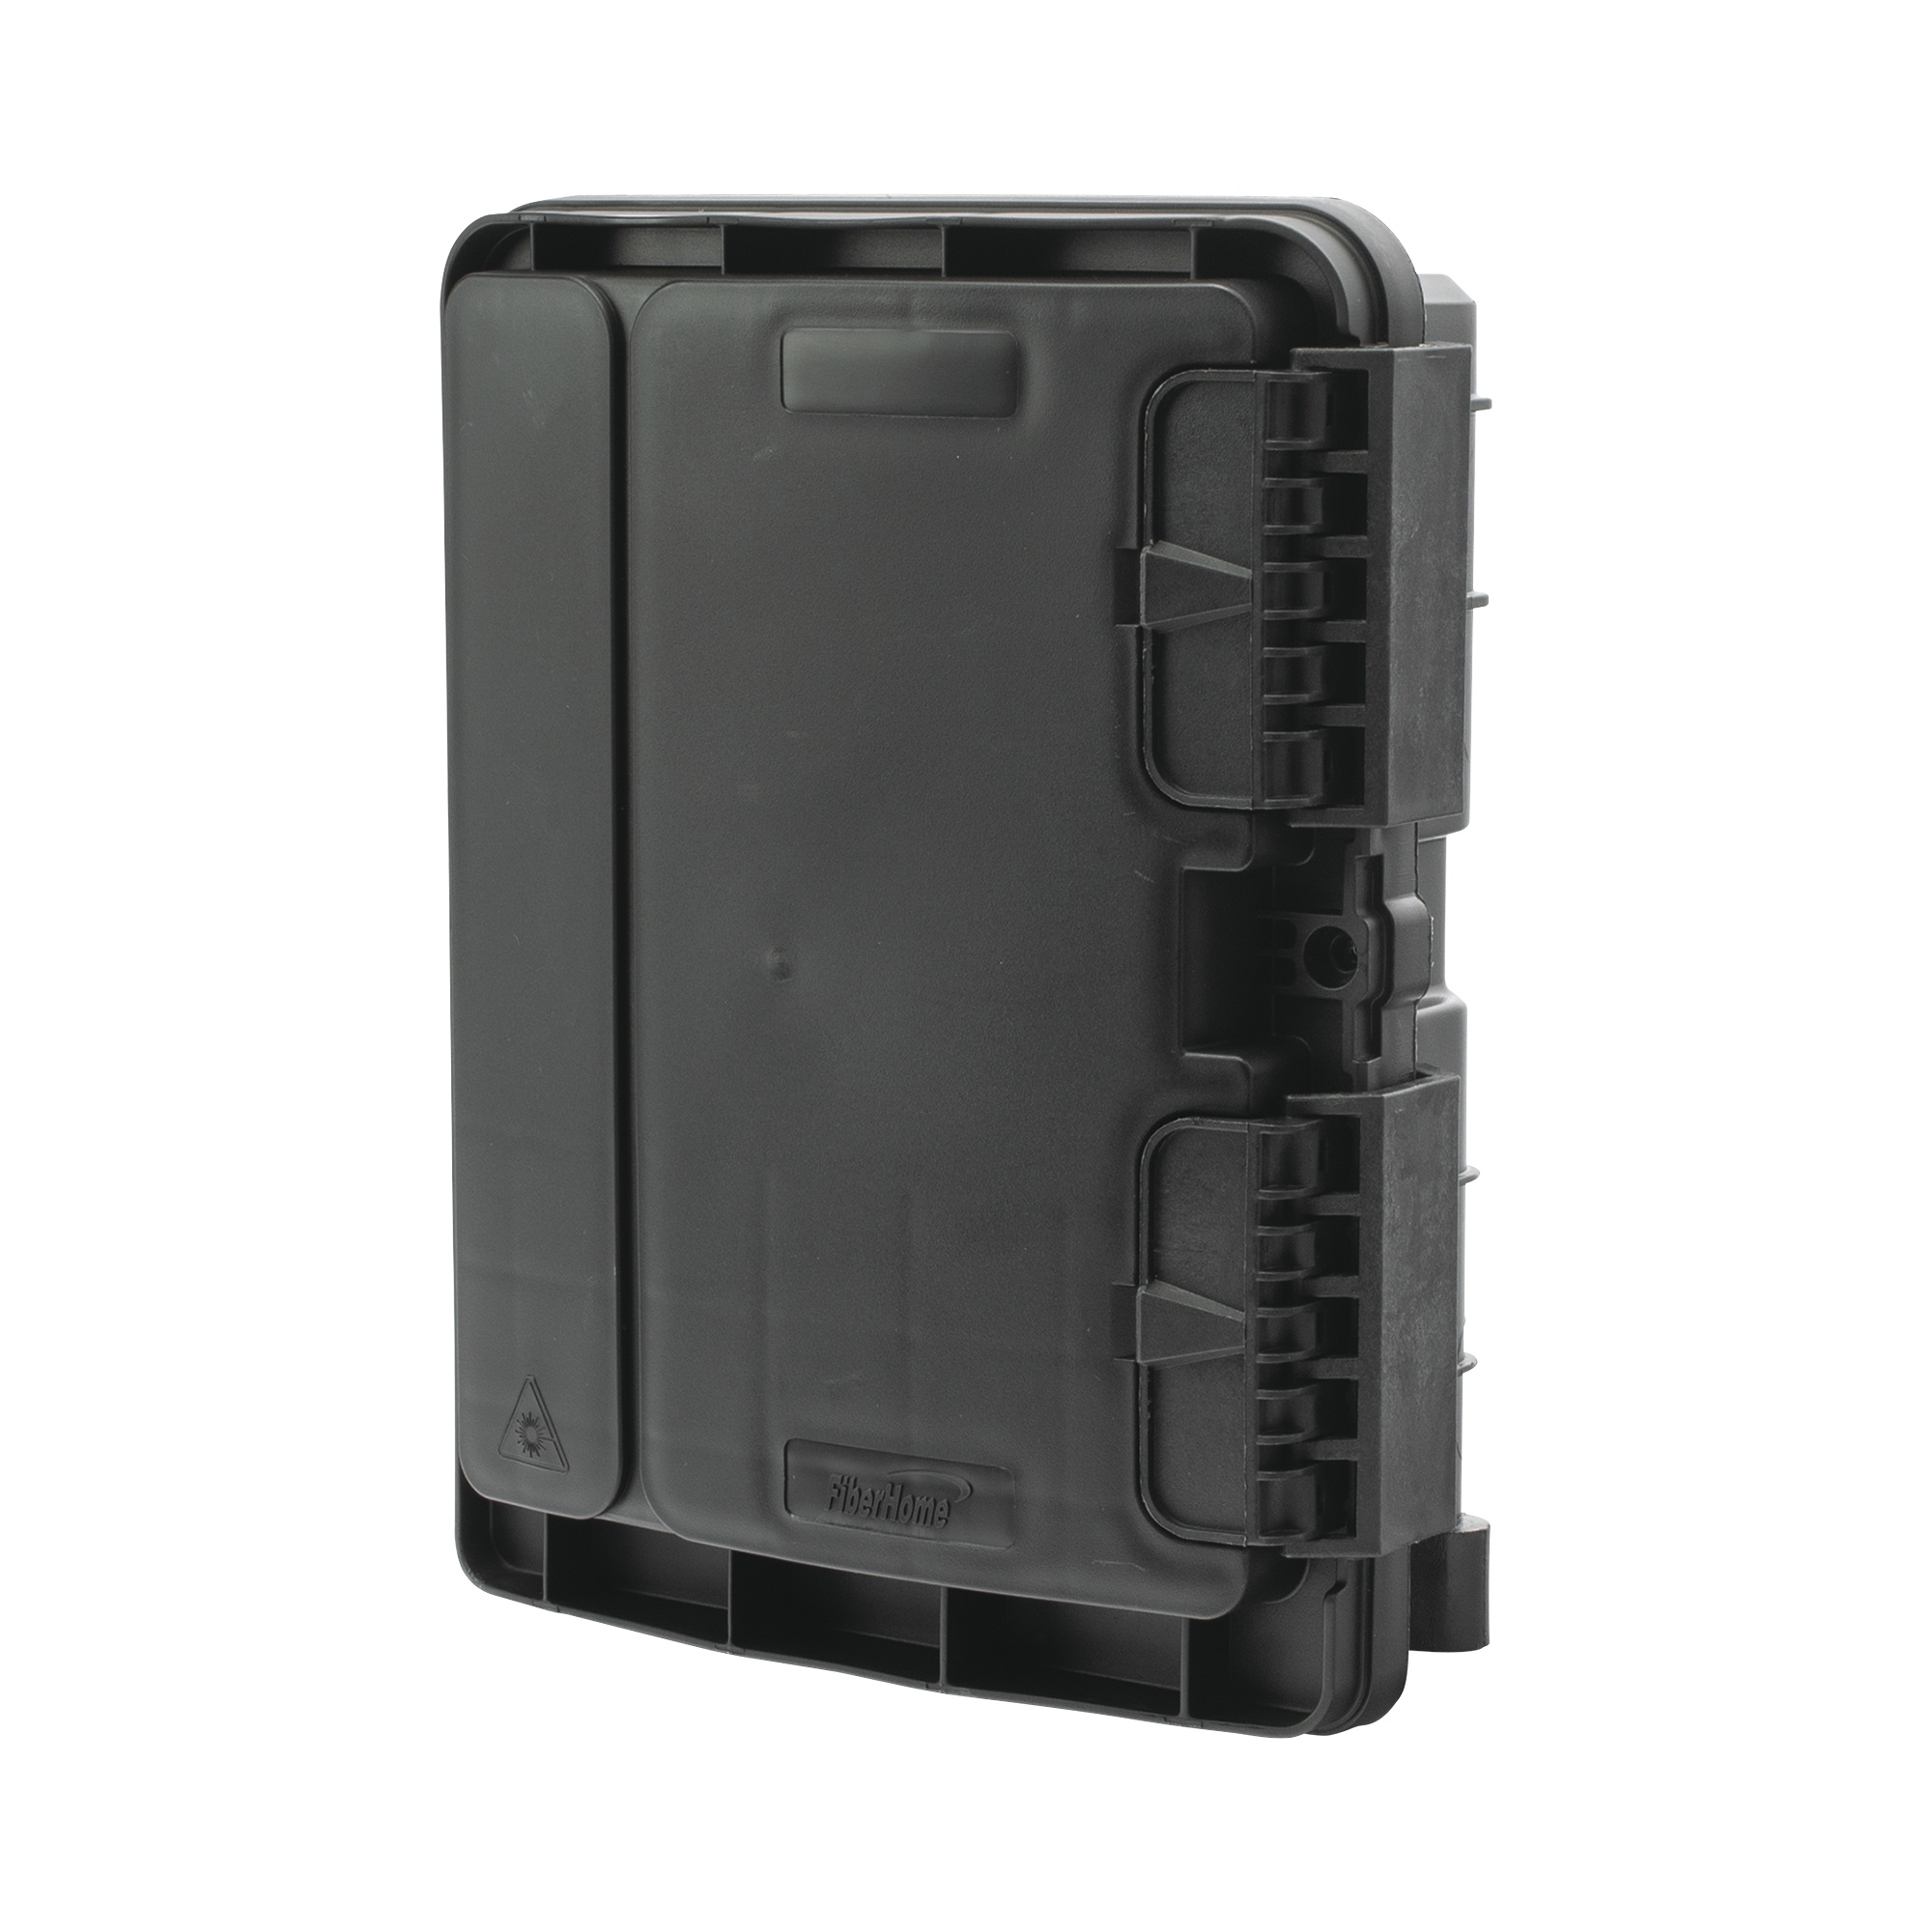
Cierre De Empalme Para 20 Fusiones De Fibra Óptica, Exterior, 16 Acopladores Sc/Apc, Ip65
Brand: Fiberhome
El Cierre de Empame FDP-420A es una caja de acceso de fibra óptica para suscriptores que se utiliza como uno de los elementos en la construcción de una red FTTH. Está diseñado para proporcionar un punto de acceso protegido entre el cable de distribución y el cable drop. Este producto puede mantener los componentes internos alejados de daños ambientales externos. La señal de entrada de distribución se empalma a la entrada del splitter y las salidas se conectan a la fibra óptica drop por medio de los acopladores. La serie FDP-420 es adecuada para la aplicación tanto en LCP como en NAP en la arquitectura PON. Características Aplicación: Exterior Buena resistencia a los rayos UV Numerosas aplicaciones, como empalmes directos, ramificados y de medio tramo Material de alta resistencia con buena adaptabilidad al clima Nivel de protección: IP65 Montaje en poste (incluye accesorio) Admite la instalación de splitters "No incluye Splitter" Excelente rendimiento de sellado. Es compatible con diferentes tipos de cables de fibra óptica Dimensiones (mm): 305 x 248.5 x 120 (Alto x Ancho x Profundidad) 16 puertos de salida para fibra drop 16 acopladores SC/APC 4 puertos para cable de distribución (Φ 5-16 mm) Color negro Temperatura de Operación (° C): -40ºC ～ + 65ºC
Category: Cameras & Optics > Camera & Optic Accessories > Camera & Optic Replacement Cables > Optical Audio Cables